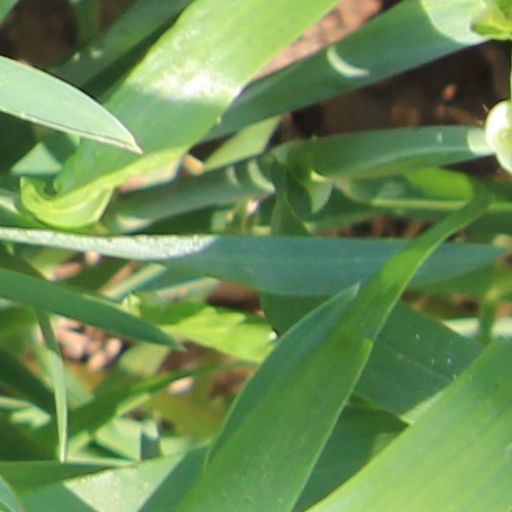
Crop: wheat